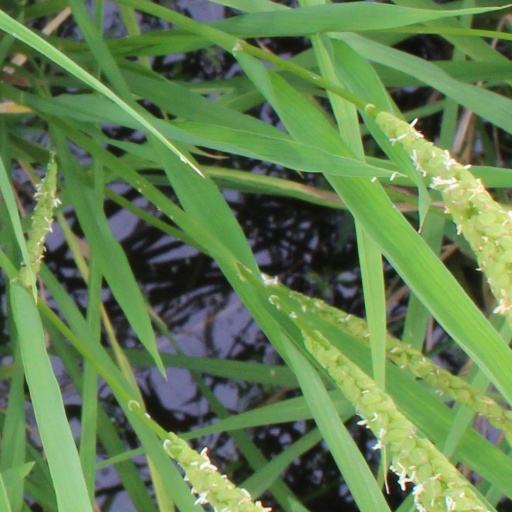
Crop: rice